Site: brandenburg
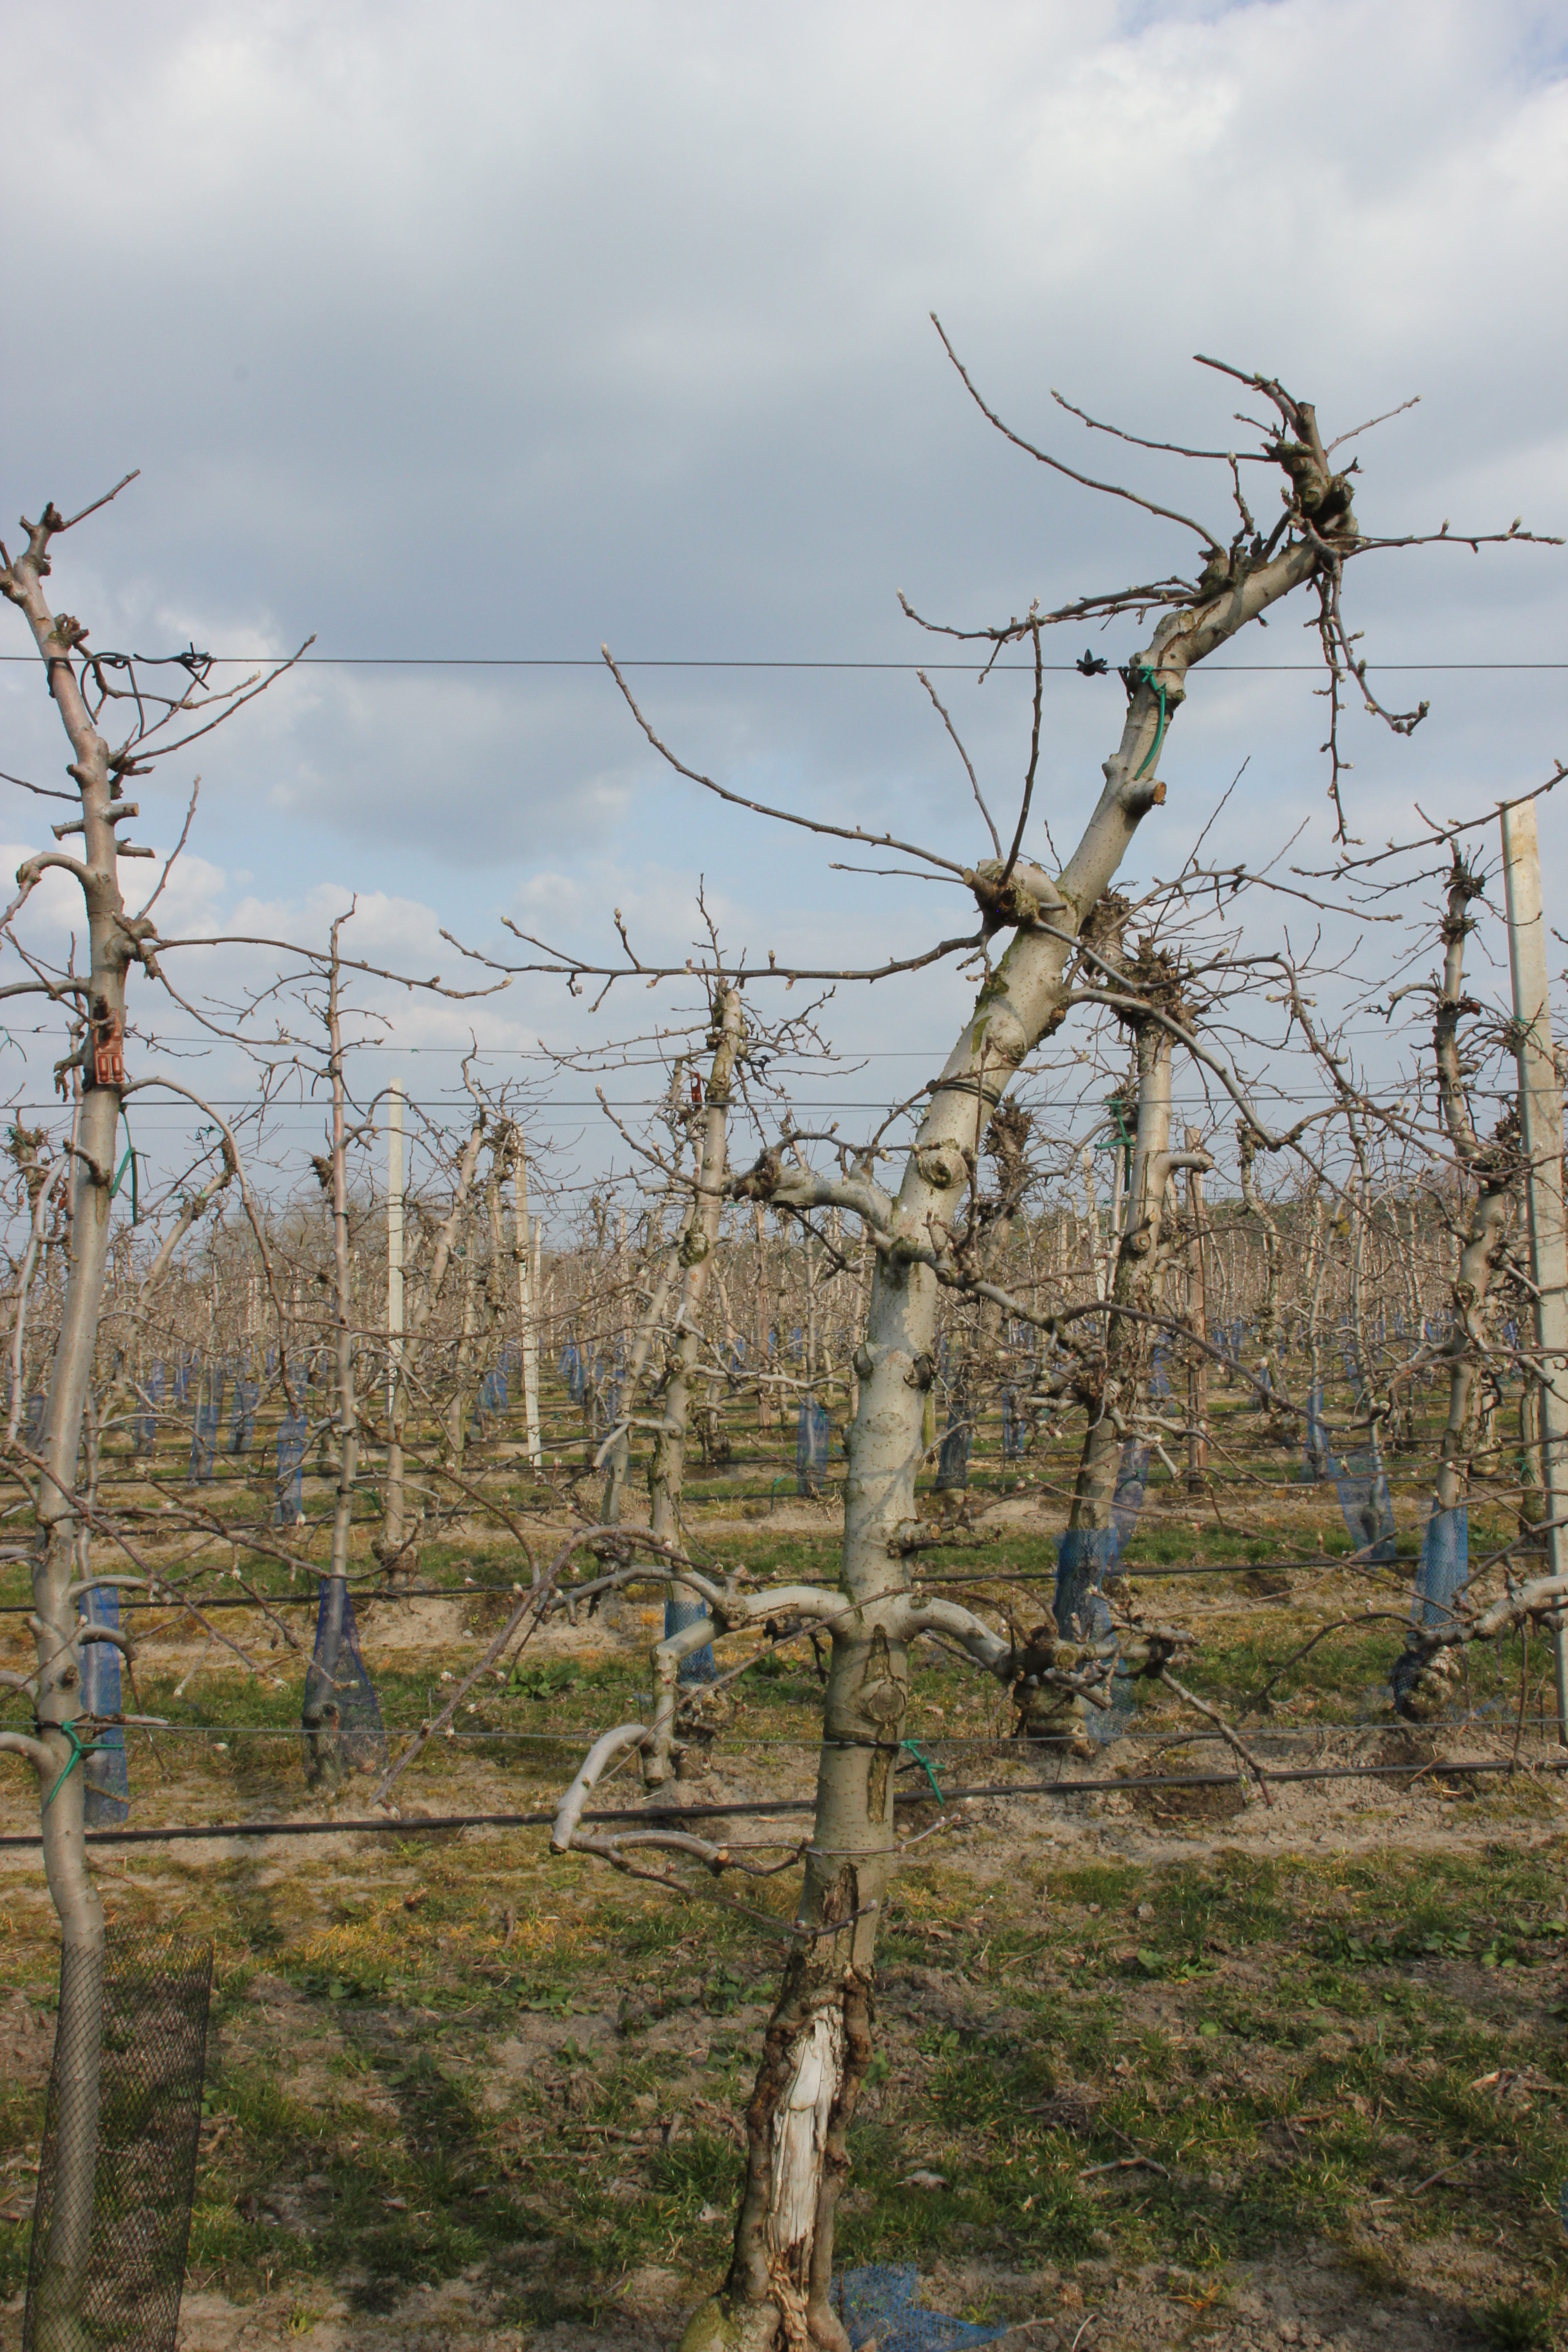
Growth stage (BBCH 03): Bud development